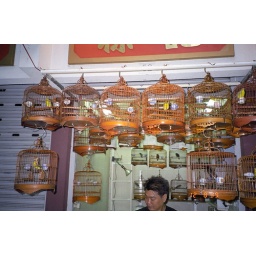
the bird selection in the market